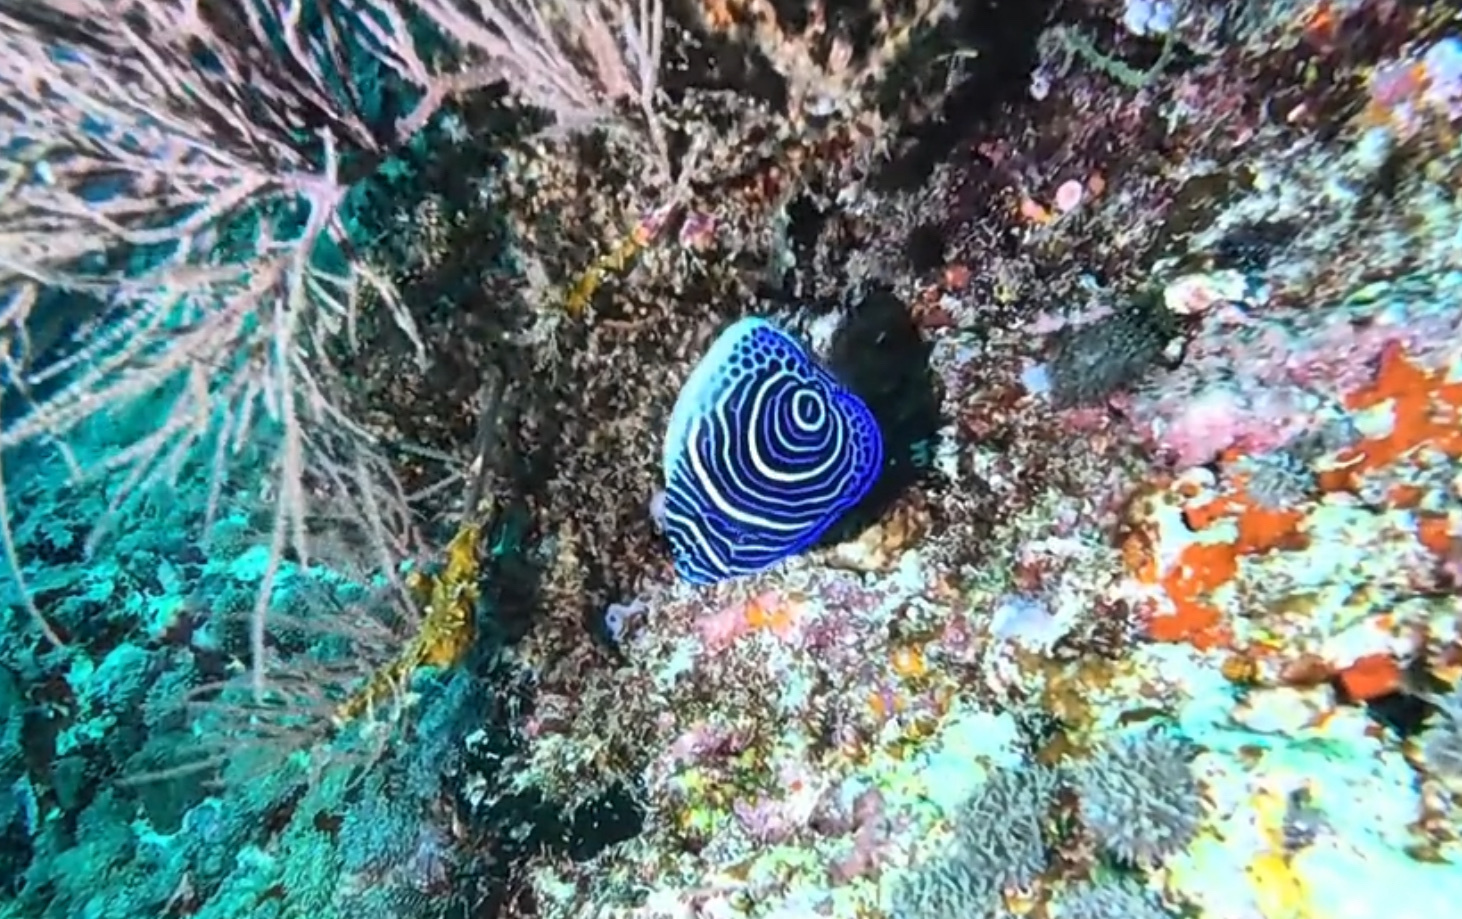
Pomacanthus imperator (Emperor Angelfish)